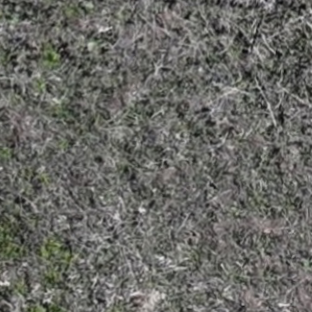
Month: may